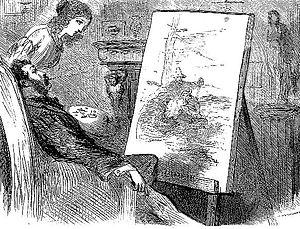
La Petite Dorrit, onzième roman de Charles Dickens, est le deuxième d'une série de trois romans politiques et sociaux, publié en feuilletons mensuels, vingt numéros en dix-neuf publications, de décembre 1855 à juin 1857 par Bradbury and Evans. C'est le plus politique des romans de Dickens et aussi celui dont la structure est la plus symbolique : il est en effet divisé en deux livres, le premier intitulé « Pauvreté » et le second « Richesse », chacun comptant dix numéros parus au prix de 1 shilling, la dernière livraison en ayant réuni deux.